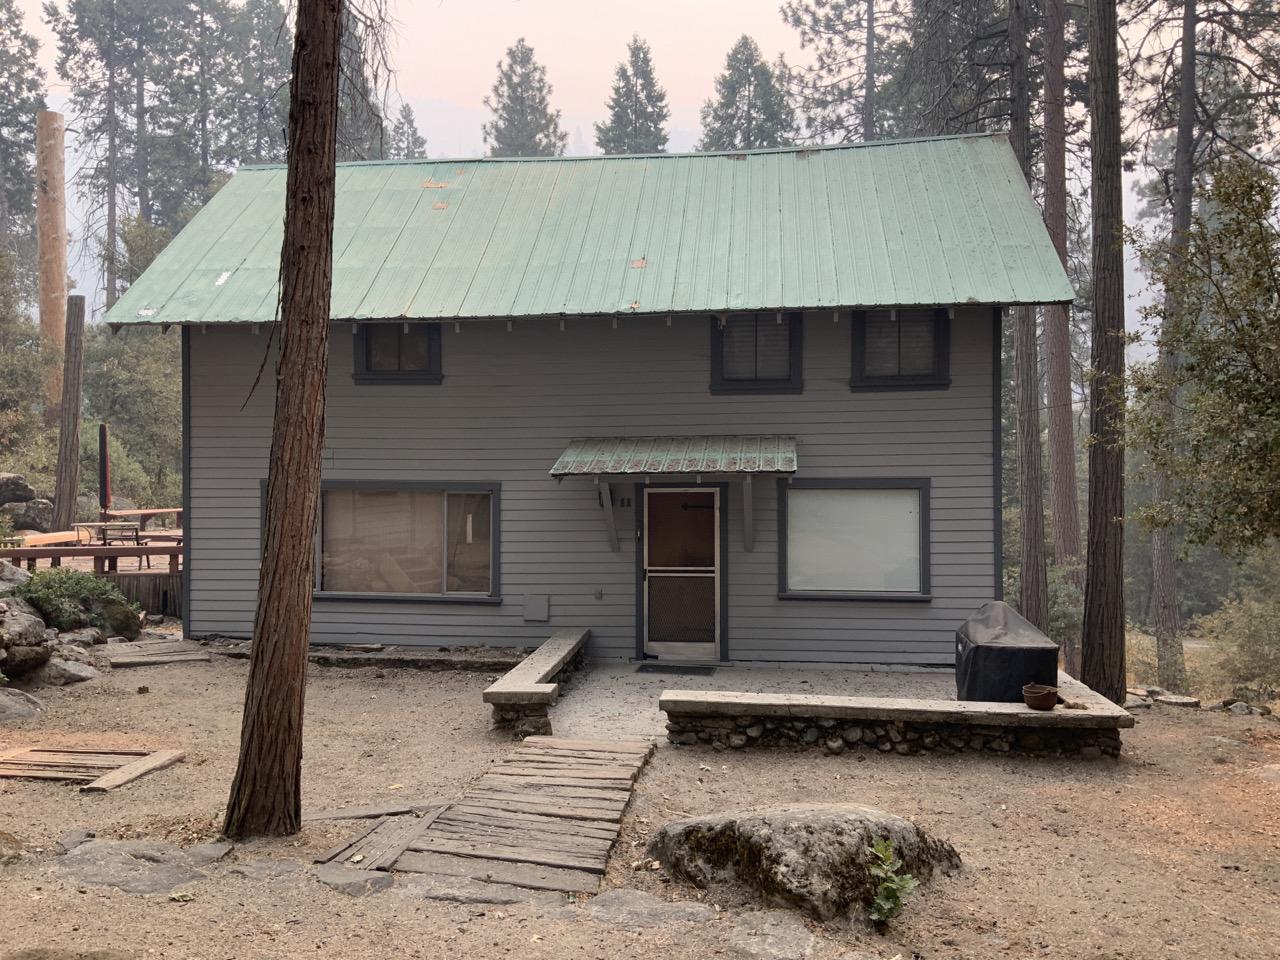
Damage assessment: no_damage